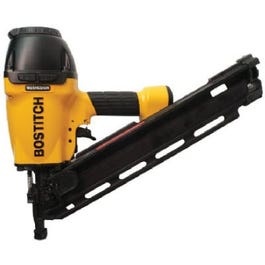
Framing & Metal Nailer, 1-1/2 to 3-1/2-In. Paper Tape Nails
Bostitch, paper tape framing nailer, doubles as a metal connector nailer, drives most 33 degree paper tape collated framing nails from 1-1/2" to 3-1/2", same type of framing nails that senco & paslode framing nailers use, comes with bostitch smart trigger, delivers 1050 in lbs of power.
Brand: Bostitch
Category: Hardware > Tools > Nailers & Staplers > Framing Nailers